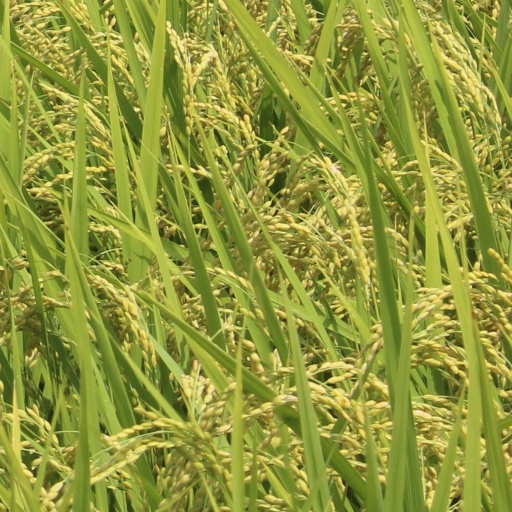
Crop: rice